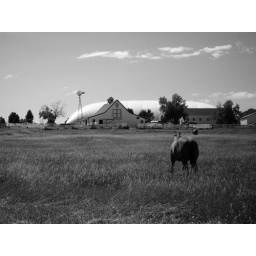
Horse in black and white